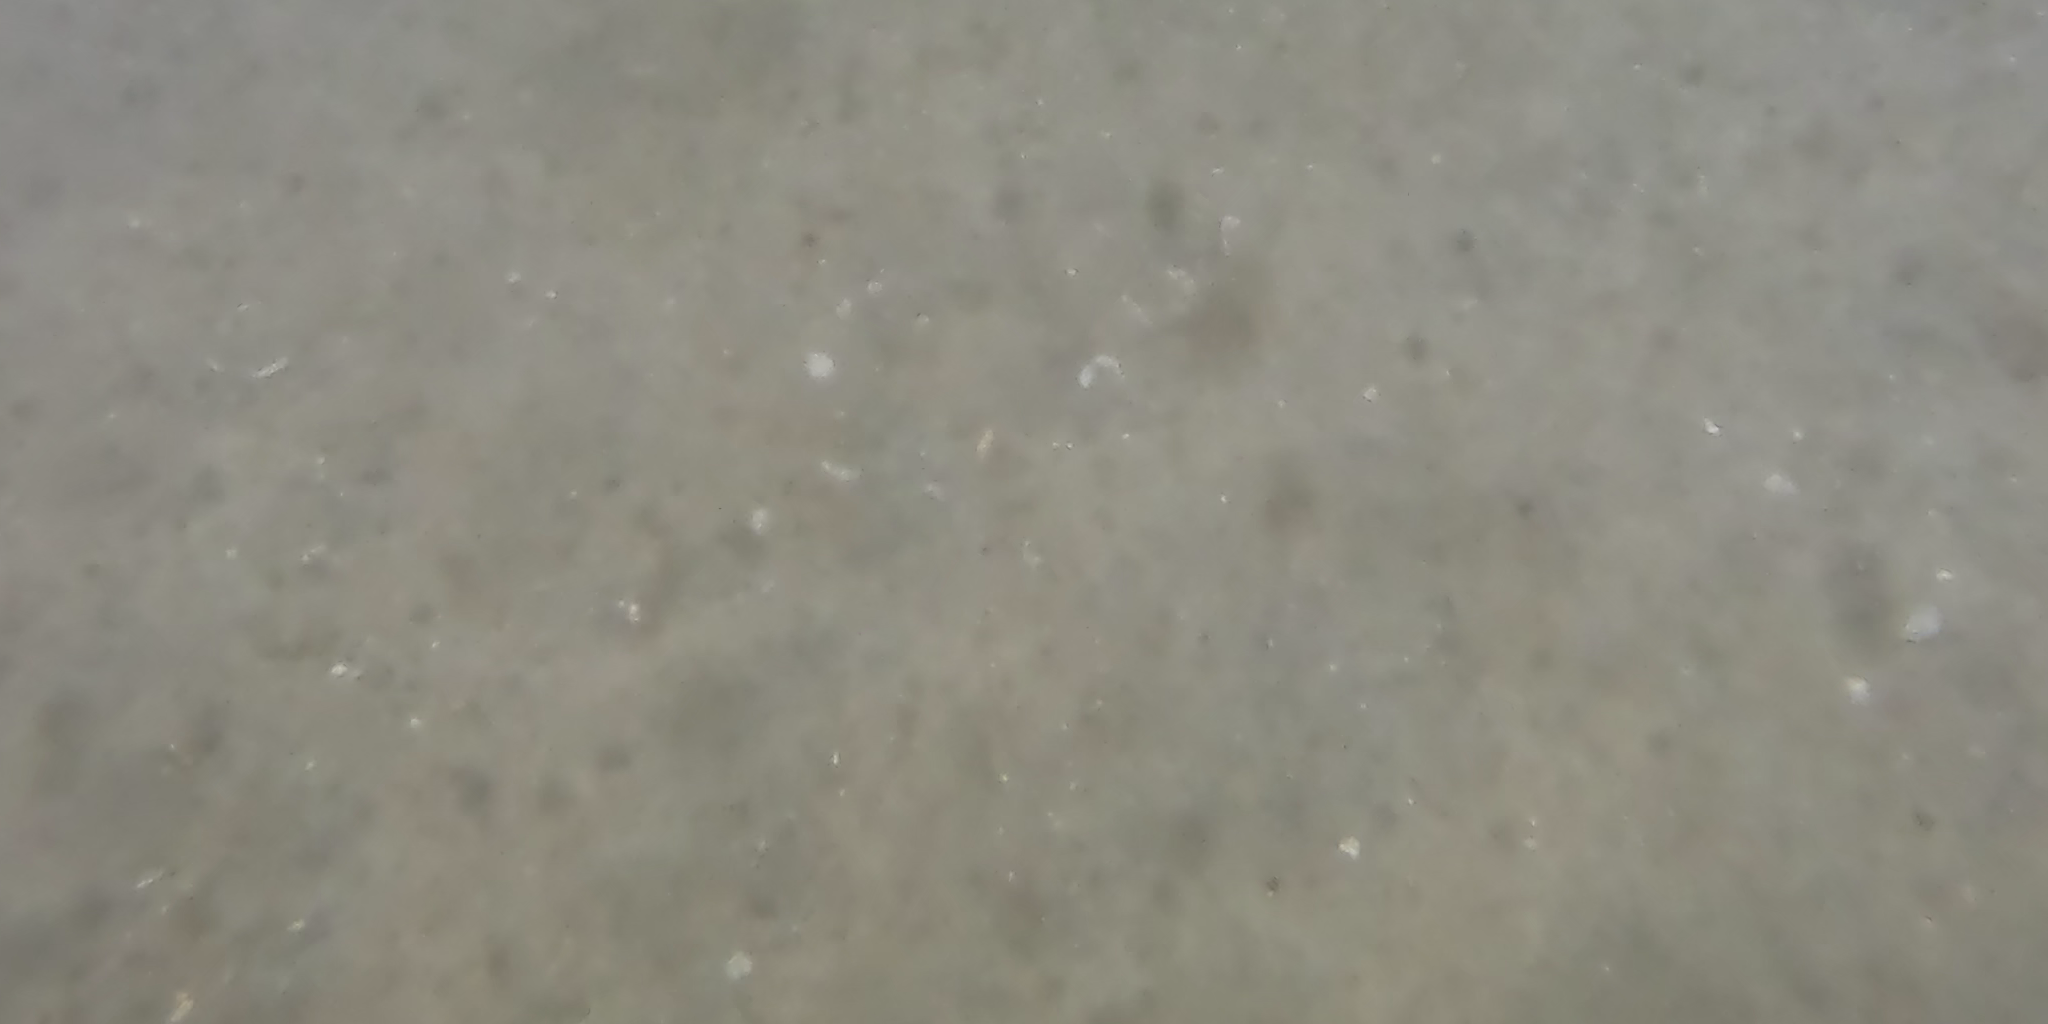
Seabed habitat: sand